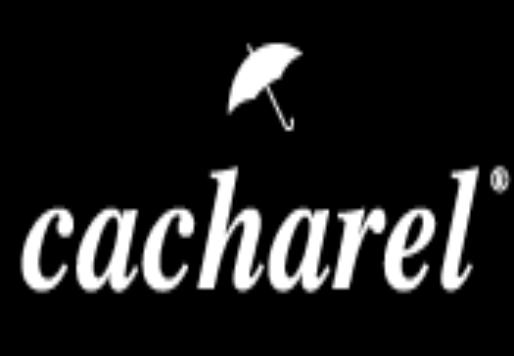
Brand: Cacharel
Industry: Clothes